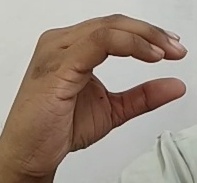
ASL sign: C